Mircom

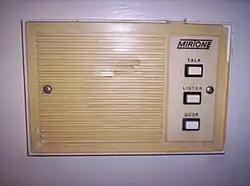
A 1980s Mirtone intercom system

Mirtone was founded by Manuel Mira in the early 1960s. The company started out manufacturing apartment intercoms in Toronto. The company expanded and started producing fire alarm systems and became the 2nd largest fire alarm manufacturer in Canada. Mirtone was bought by General Signal in 1988.